LED lamp

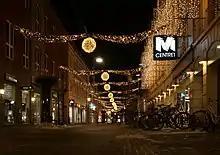
LEDs as Christmas illumination in Viborg, Denmark

In 2003, the first surgical goggles with LEDs were demonstrated. Audi showed the Audi Nuvolari concept car with LED headlights. In 2004, Audi released the first car with LED daytime running lights and directionals, the 2004 Audi A8 W12.